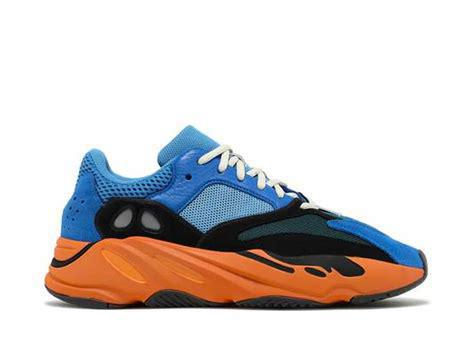
Brand: Adidas
Model: Yeezy Boost 700